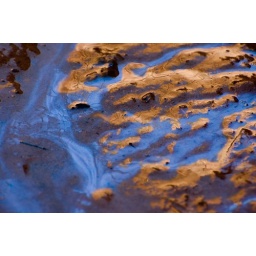
Reflection of blue sky in the muddy water of the Virgin River. Taken from Zion National Park, Utah